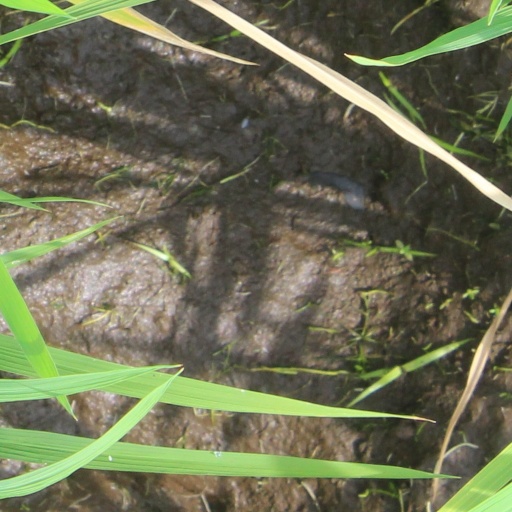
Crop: rice